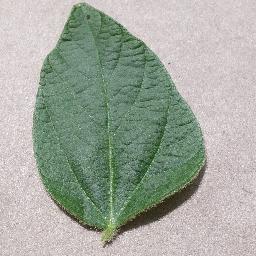
Label: Soybean___healthy